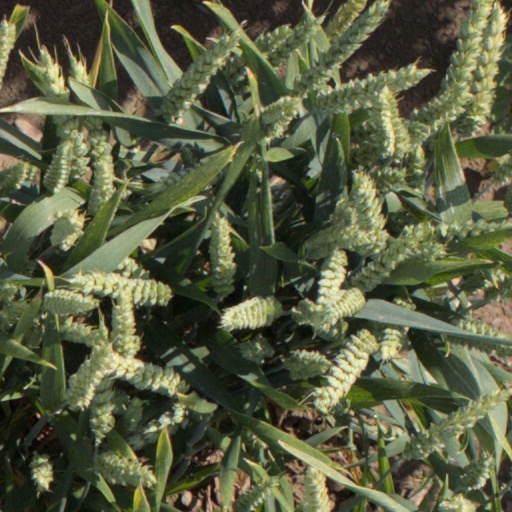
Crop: wheat